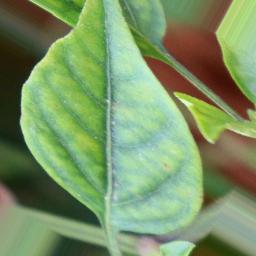
Label: nutritional